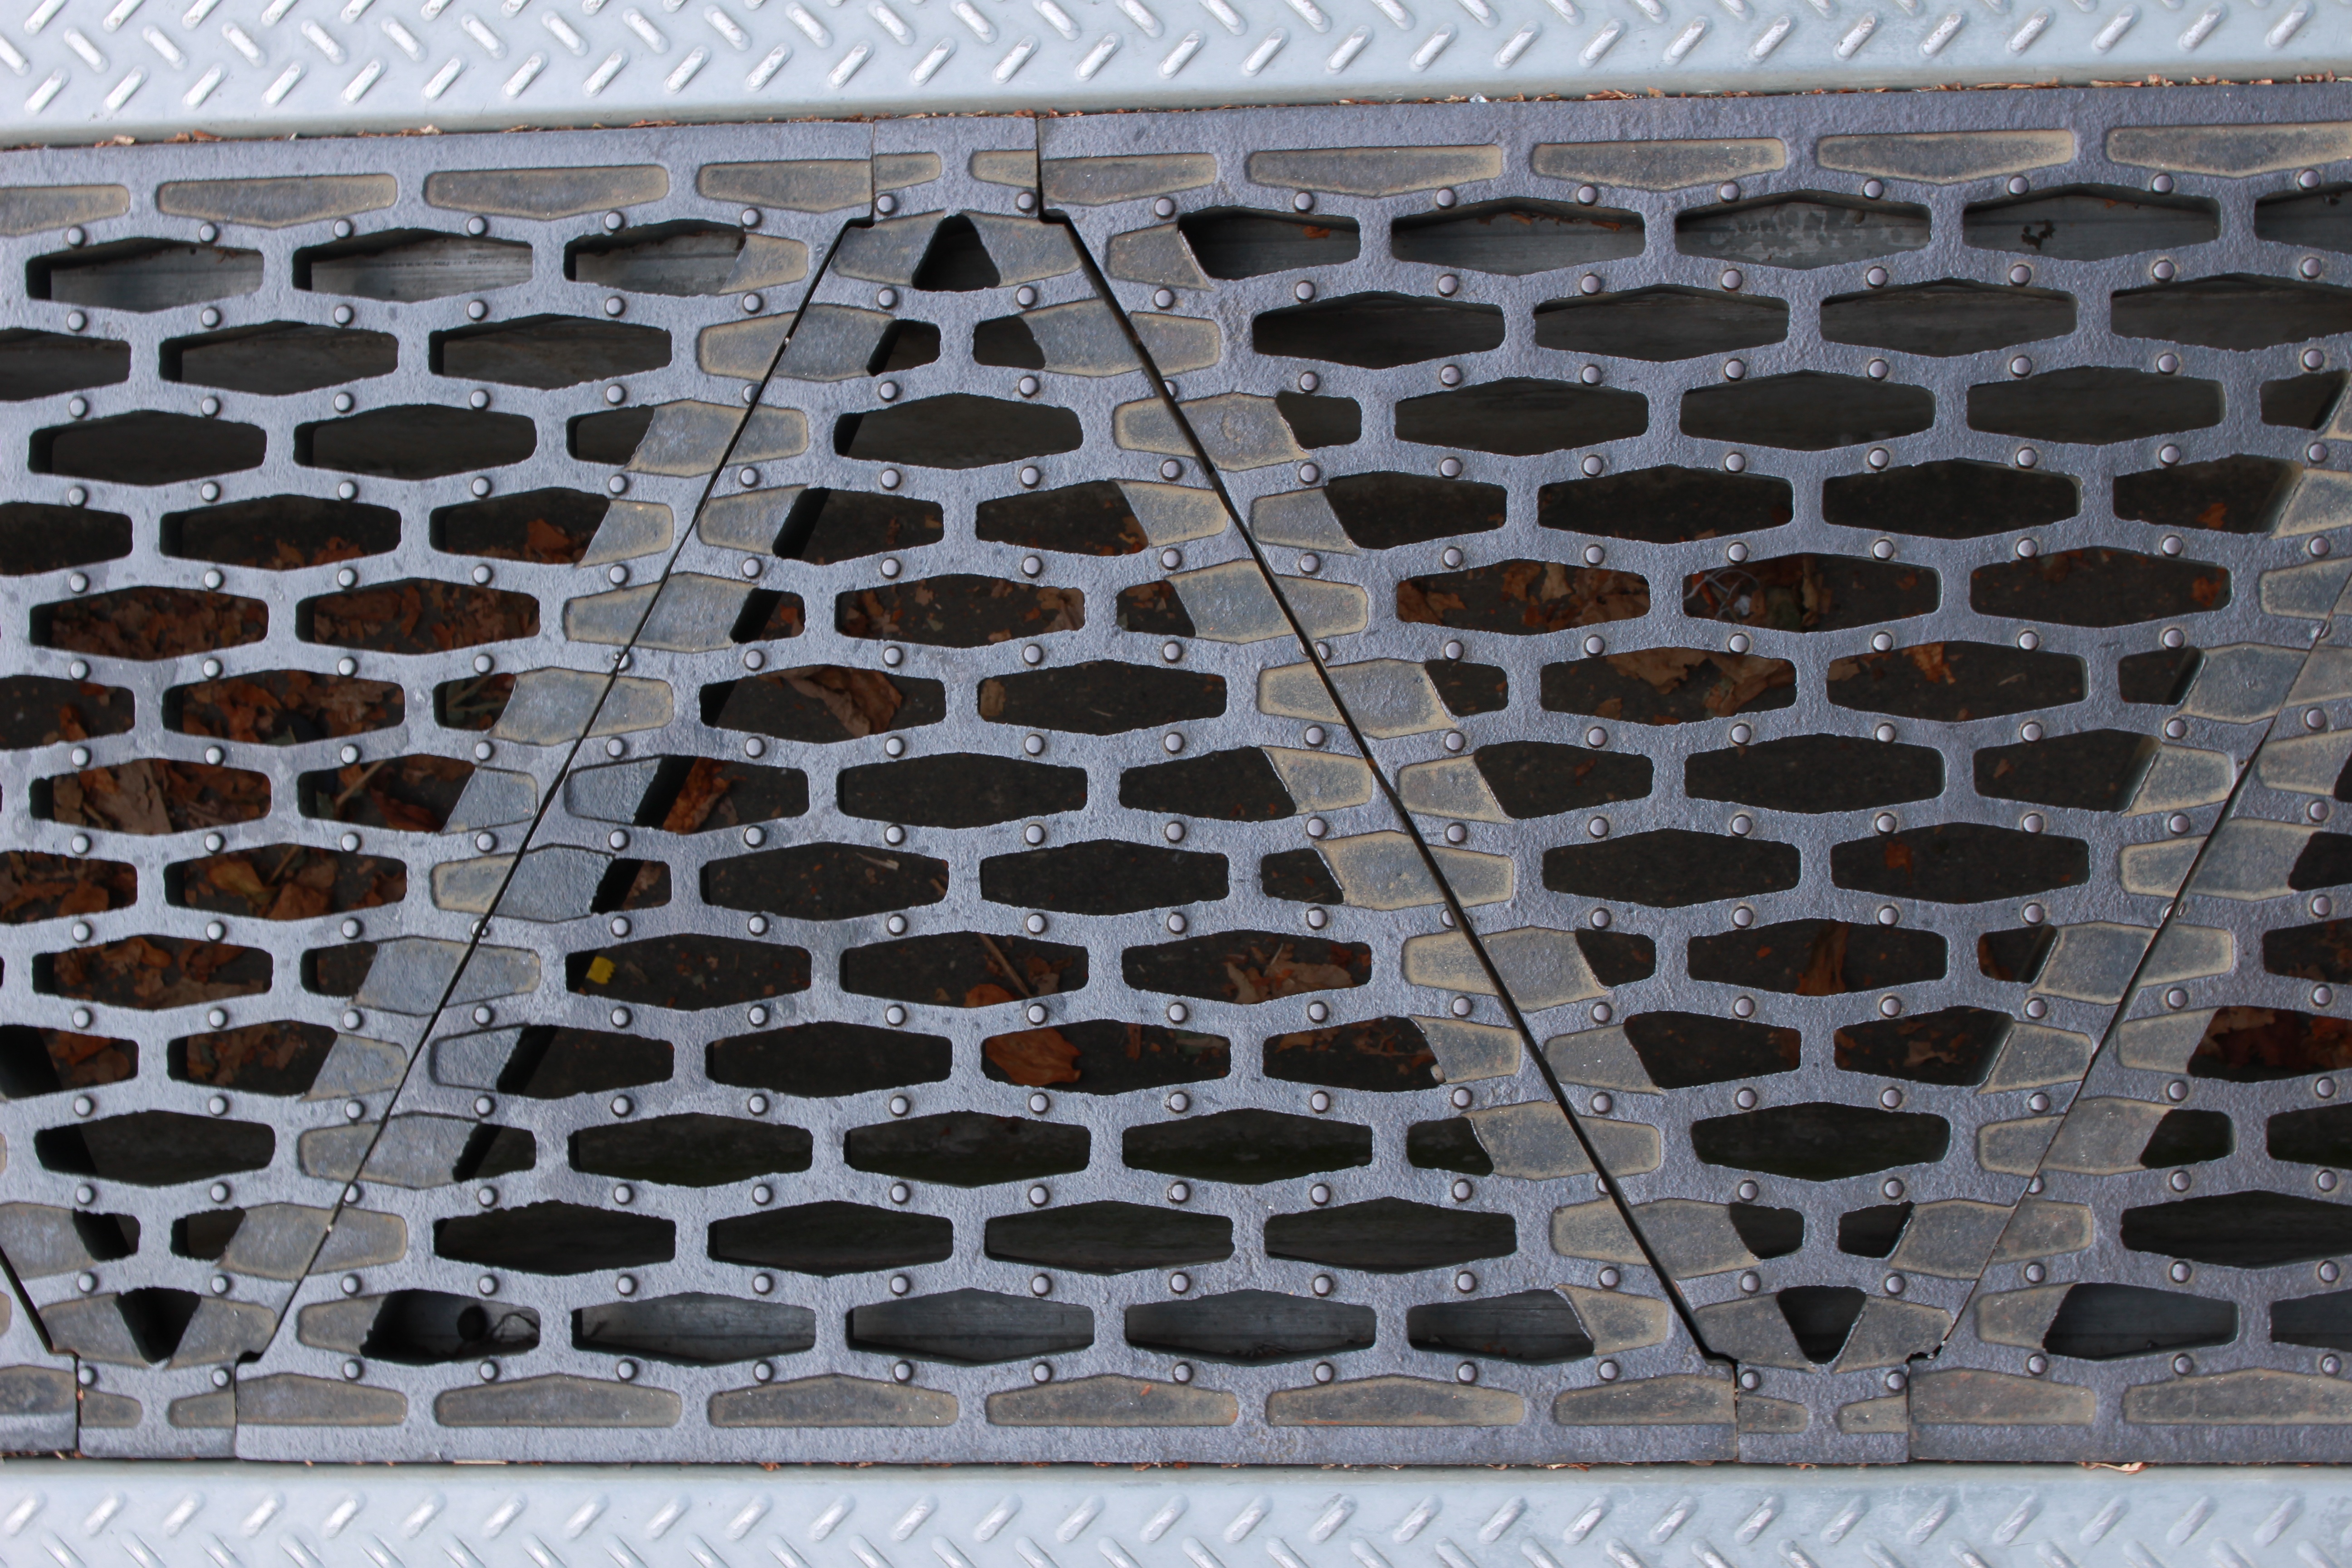
texture, wall, pattern, metal, material, net, mesh, iron, steal, brickwork, flooring, outdoor structure